JTM (rapper)

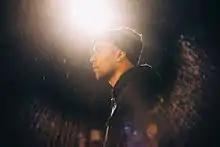
James The Mormon

James Brandt Curran (born August 19, 1986) is an American rapper, singer, songwriter, and record producer. James is more commonly known by his stage name JTM, formerly James the Mormon. Although he does not make religious music, he self-identifies as a religious person. JTM is a member of the Church of Jesus Christ of Latter-day Saints.